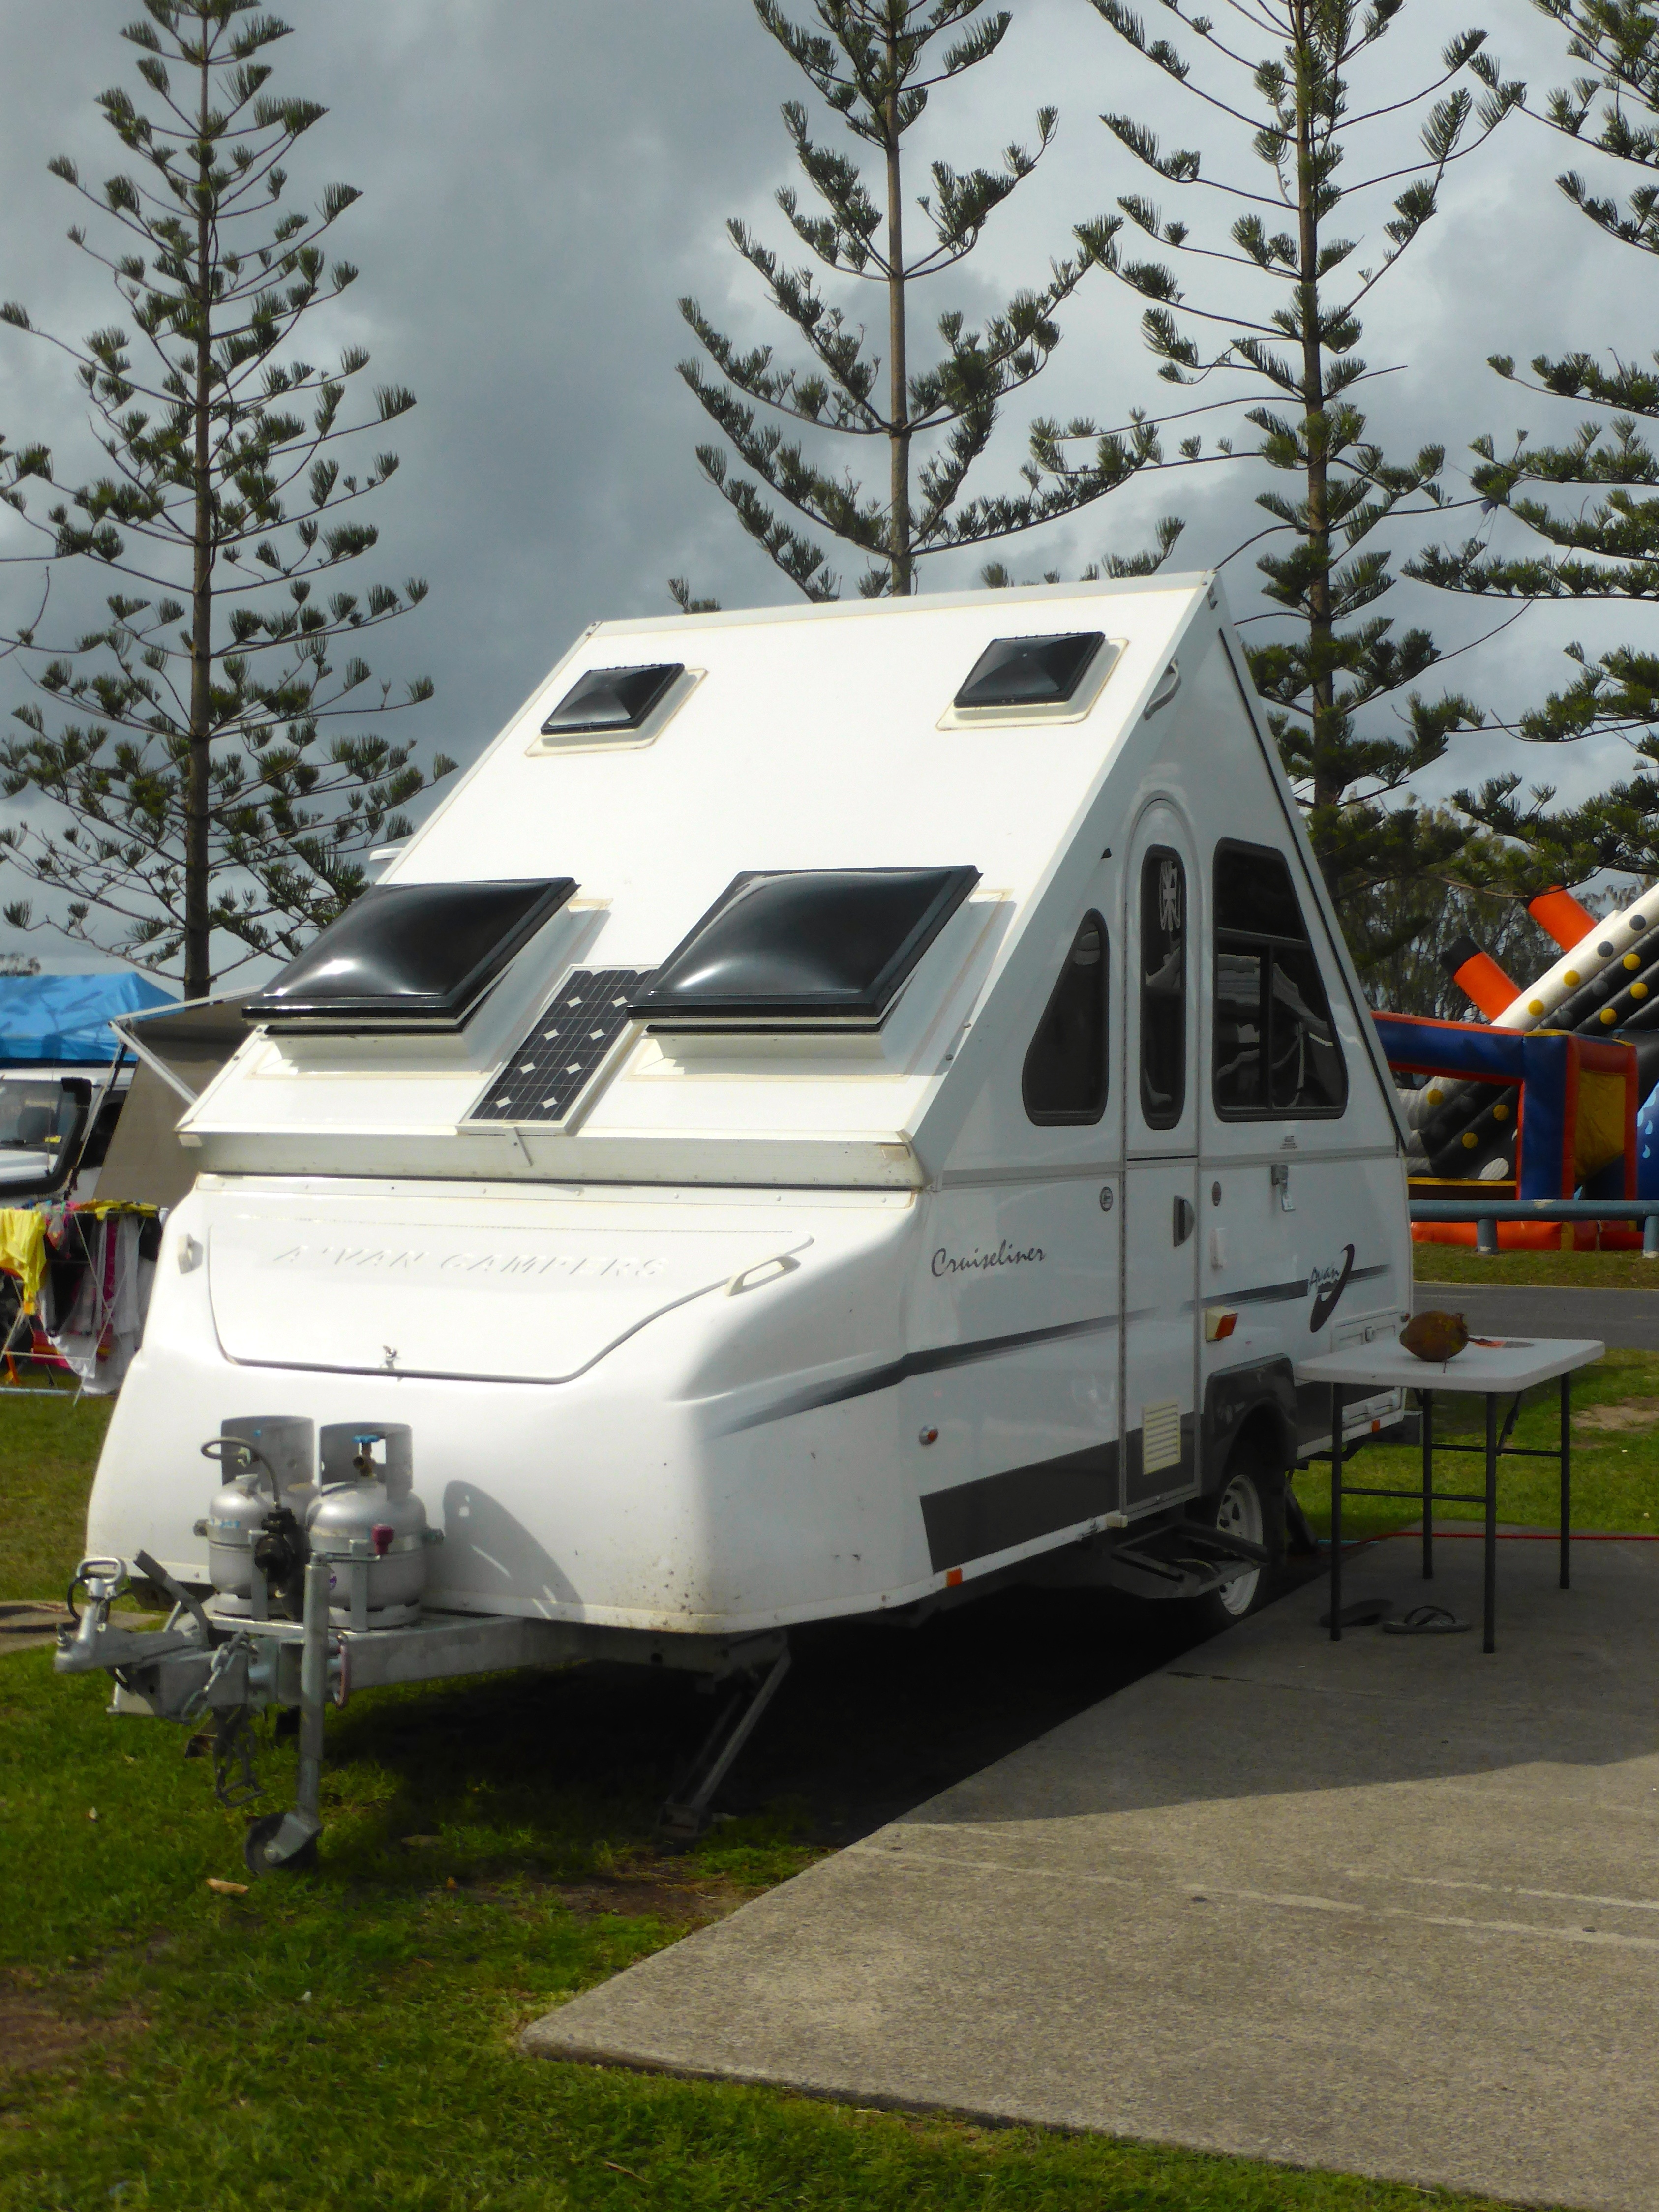
mobile, boat, car, adventure, vacation, tourist, travel, transportation, transport, vehicle, journey, park, auto, camping, trip, camper, holidays, ecosystem, trailer, caravan, recreational, recreational vehicle